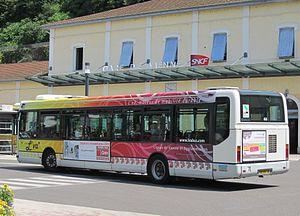
Irisbus Agora Line n°63 du réseau L'va de Vienne, devant la gare SNCF.
Lignes de Vienne et agglomération est le réseau qui dessert Vienne et son agglomération de 89 000 habitants.
La gare de Vienne est une gare ferroviaire française de la ligne de Paris-Lyon à Marseille-Saint-Charles située sur le territoire de la commune de Vienne, sous-préfecture du département de l'Isère, en région Auvergne-Rhône-Alpes.
L'Agora est une gamme d'autobus urbains à plancher bas lancée par Renault VI en 1995 à l'occasion du congrès de l'UITP à Paris. Il s'agit du premier bus surbaissé de construction française produit à grande échelle. Il succède directement au R312, et indirectement au PR112 et PR118.